RAF Andreas

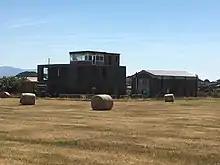
The Watch Office undergoing restoration, June 2018.

Post-war the siting of a civilian aerodrome was a foremost consideration for the government of the Isle of Man, with Andreas at the time being generally regarded as the best aerodrome on the Island. Situated on the northern plain, it was unaffected by advection fog, as Ronaldsway Airport often is, particularly in summer, and the runways were considered superior to Ronaldsway. But Andreas was further from the capital, Douglas, than Ronaldsway was: 50 minutes drive compared to just 20 minutes. That was the main reason for the decision to continue to develop Ronaldsway Airport, and just as had been the case a decade earlier with Hall Caine Airport, the location of Andreas worked against it.